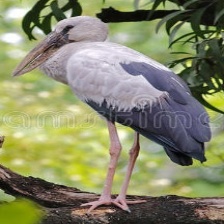
Species: ASIAN OPENBILL STORK
Scientific name: ANASTOMUS OSCITANS
ImageNet parent category: white_stork